Boy with a Pack

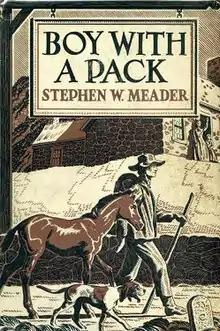
First edition (publisher Harcourt, Brace)

Boy with a Pack is a children's historical novel by Stephen W. Meader. Set in 1837, it follows the journey of 17-year-old trader Bill Crawford from New Hampshire to the Ohio Country. The novel, illustrated by Edward Shenton, was first published in 1939 and was a Newbery Honor recipient in 1940.